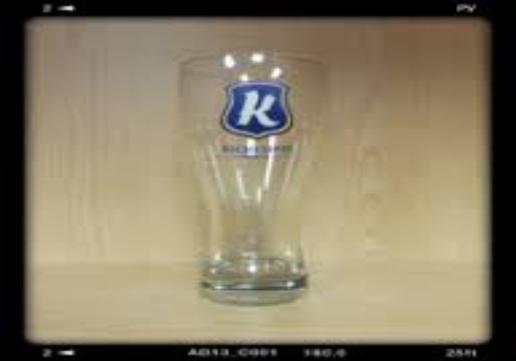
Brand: kichesippi-1
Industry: Food